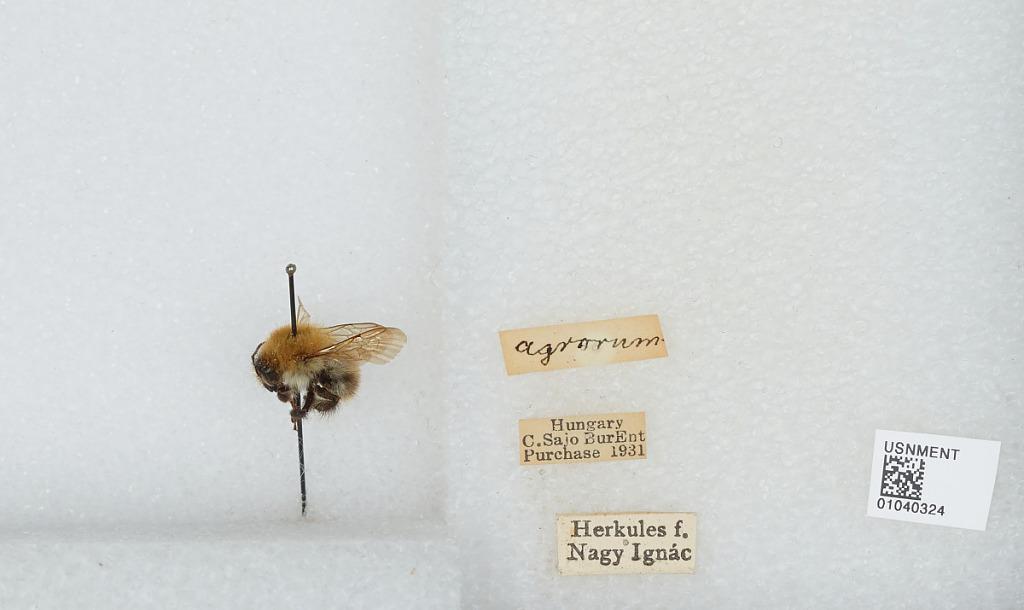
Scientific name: Bombus (Thoracobombus) pascuorum (Scopoli)
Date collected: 1931--